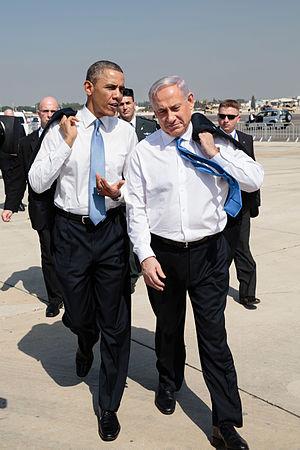
Les relations entre les États-Unis et Israël sont un facteur important dans la politique étrangère du gouvernement des États-Unis au Moyen-Orient depuis 1948. Les États-Unis maintiennent avec Israël une relation de proximité et de soutien via une aide financière annuelle et des accords militaires.